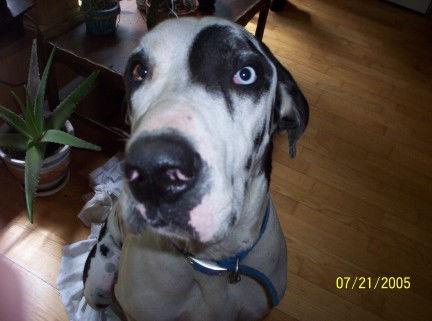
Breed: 206-n000035-Great_Dane